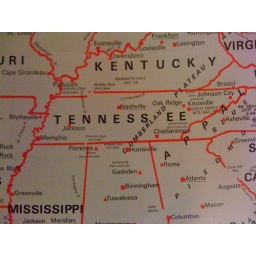
The map in my home office